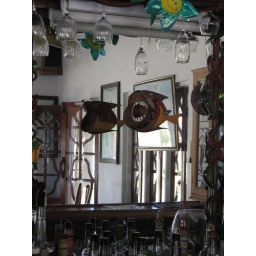
Cool wooden fish hanging behind the inside bar at the Westender Inn in Negril.